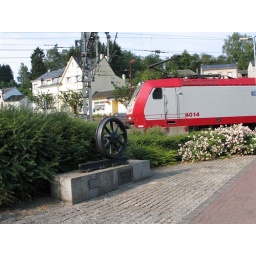
Troisvierges (L) small monument near the railwaystation wich remembers 100 years railroad to Luxemburg Capital. Background; train to Luxemburg.